Romanos IV Diogenes

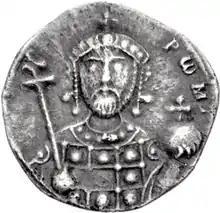
A silver 1/3 "miliaresion" of Romanos IV Diogenes

Romanos IV Diogenes was Byzantine emperor from 1068 to 1071. Determined to halt the decline of the Byzantine military and to stop Turkish incursions into the empire, he is nevertheless best known for his defeat and capture in 1071 at the Battle of Manzikert, which played a major role in undermining Byzantine authority in Anatolia and allowed for its gradual Turkification.